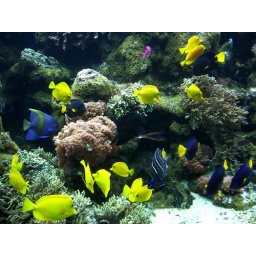
Coral fish swimming back and forth in the Danmarks Akvarium.